Cesare Orsenigo

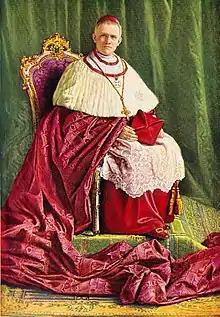
Cardinal Theodor Innitzer was among the contemporary critics of Orsenigo.

On 25 April 1930, he became Apostolic Nuncio in Germany, a post previously held by Eugenio Pacelli (future Pope Pius XII), who had been appointed Cardinal. He received his confirmation letter from President Paul von Hindenburg. Orsenigo's nunciature was located in Berlin, although a separate nunciature existed in Munich due to its "peculiar status" dating back to 1871.